Ivar Johansson (politician)

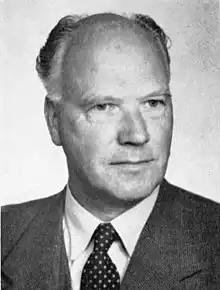

Ivar Johansson (1899–1994) was a Swedish politician. He was a member of the Centre Party.